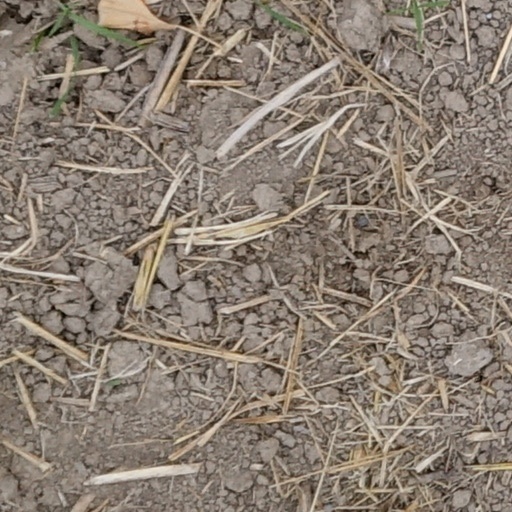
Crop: wheat